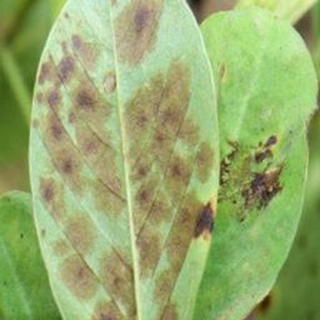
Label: groundnut_rust